Abby Leigh

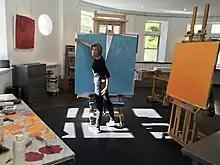
Abby Leigh painting

Abby Leigh is an American artist based in New York City. Her work is held in public collections including the Museum of Modern Art, New York, NY; the Whitney Museum of American Art, New York, NY; the Guggenheim Museum, New York, NY; the Metropolitan Museum of Art, New York, NY; The Hammer Museum, Los Angeles, CA; Houston Museum of Fine Arts, Houston, TX; among others.